Rulantica

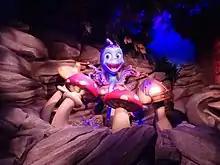
"Snorri" is Rulantica's mascot.

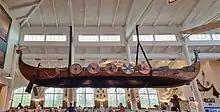
The "Wiking Saga" on static display at the Bubba Svens restaurant in Krønasår

Rulantica has a Scandinavian theme throughout all its dedicated areas and attractions. The "Krønasår" hotel is modelled on a museum of natural history that features various exhibits based on fictional Rulantica characters, but also non-fictional exhibits like the "Wiking Saga" that was used by to cross the Atlantic. The mascot of Rulantica is a blue, six-limbed cephalopod called "Snorri". He was first unveiled in late 2017.